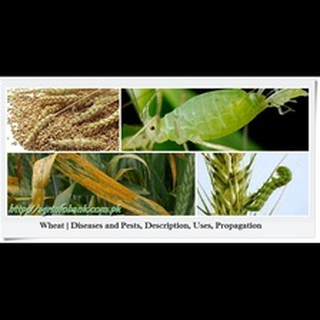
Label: wheat_aphid